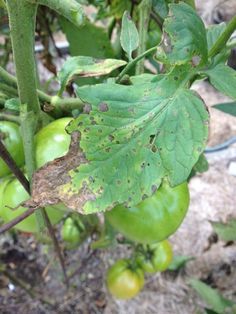
Labels: Tomato leaf bacterial spot